Photosynth

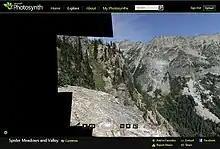
In March 2010, Photosynth added the ability to upload Panoramas. Here, the edge of a panorama of a valley can be seen.

The Photosynth technology works in two steps. The first step involves the analysis of multiple photographs taken of the same area. Each photograph is processed using an interest point detection and matching algorithm developed by Microsoft Research which is similar in function to UBC's Scale-invariant feature transform. This process identifies specific features, for example the corner of a window frame or a door handle. Features in one photograph are then compared to and matched with the same features in the other photographs. Thus photographs of the same areas are identified. By analyzing the position of matching features within each photograph, the program can identify which photographs belong on which side of others. By analyzing subtle differences in the relationships between the features (angle, distance, etc.), the program identifies the 3D position of each feature, as well as the position and angle at which each photograph was taken. This process is known scientifically as bundle adjustment and is commonly used in the field of photogrammetry, with similar products available such as Imodeller and D-Sculptor. This first step is extremely computationally intensive, but only has to be performed once on each set of photographs.